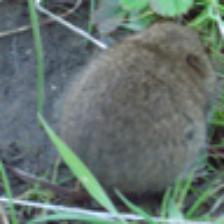
Label: NonHuman